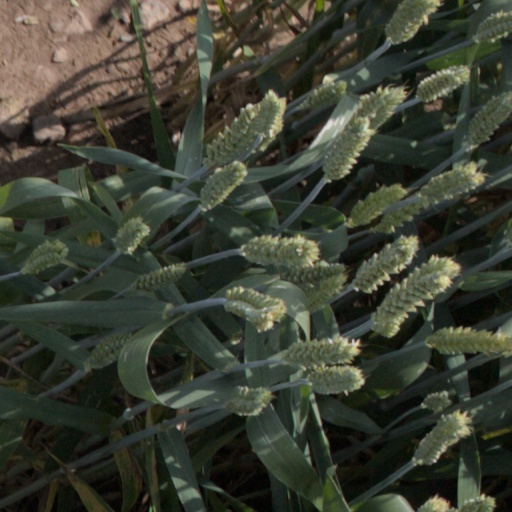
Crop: wheat